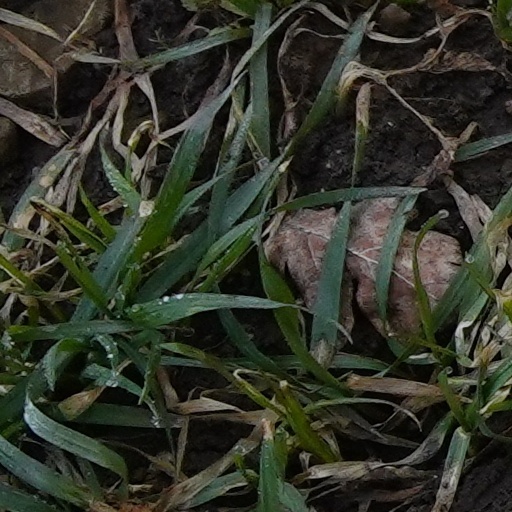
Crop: wheat